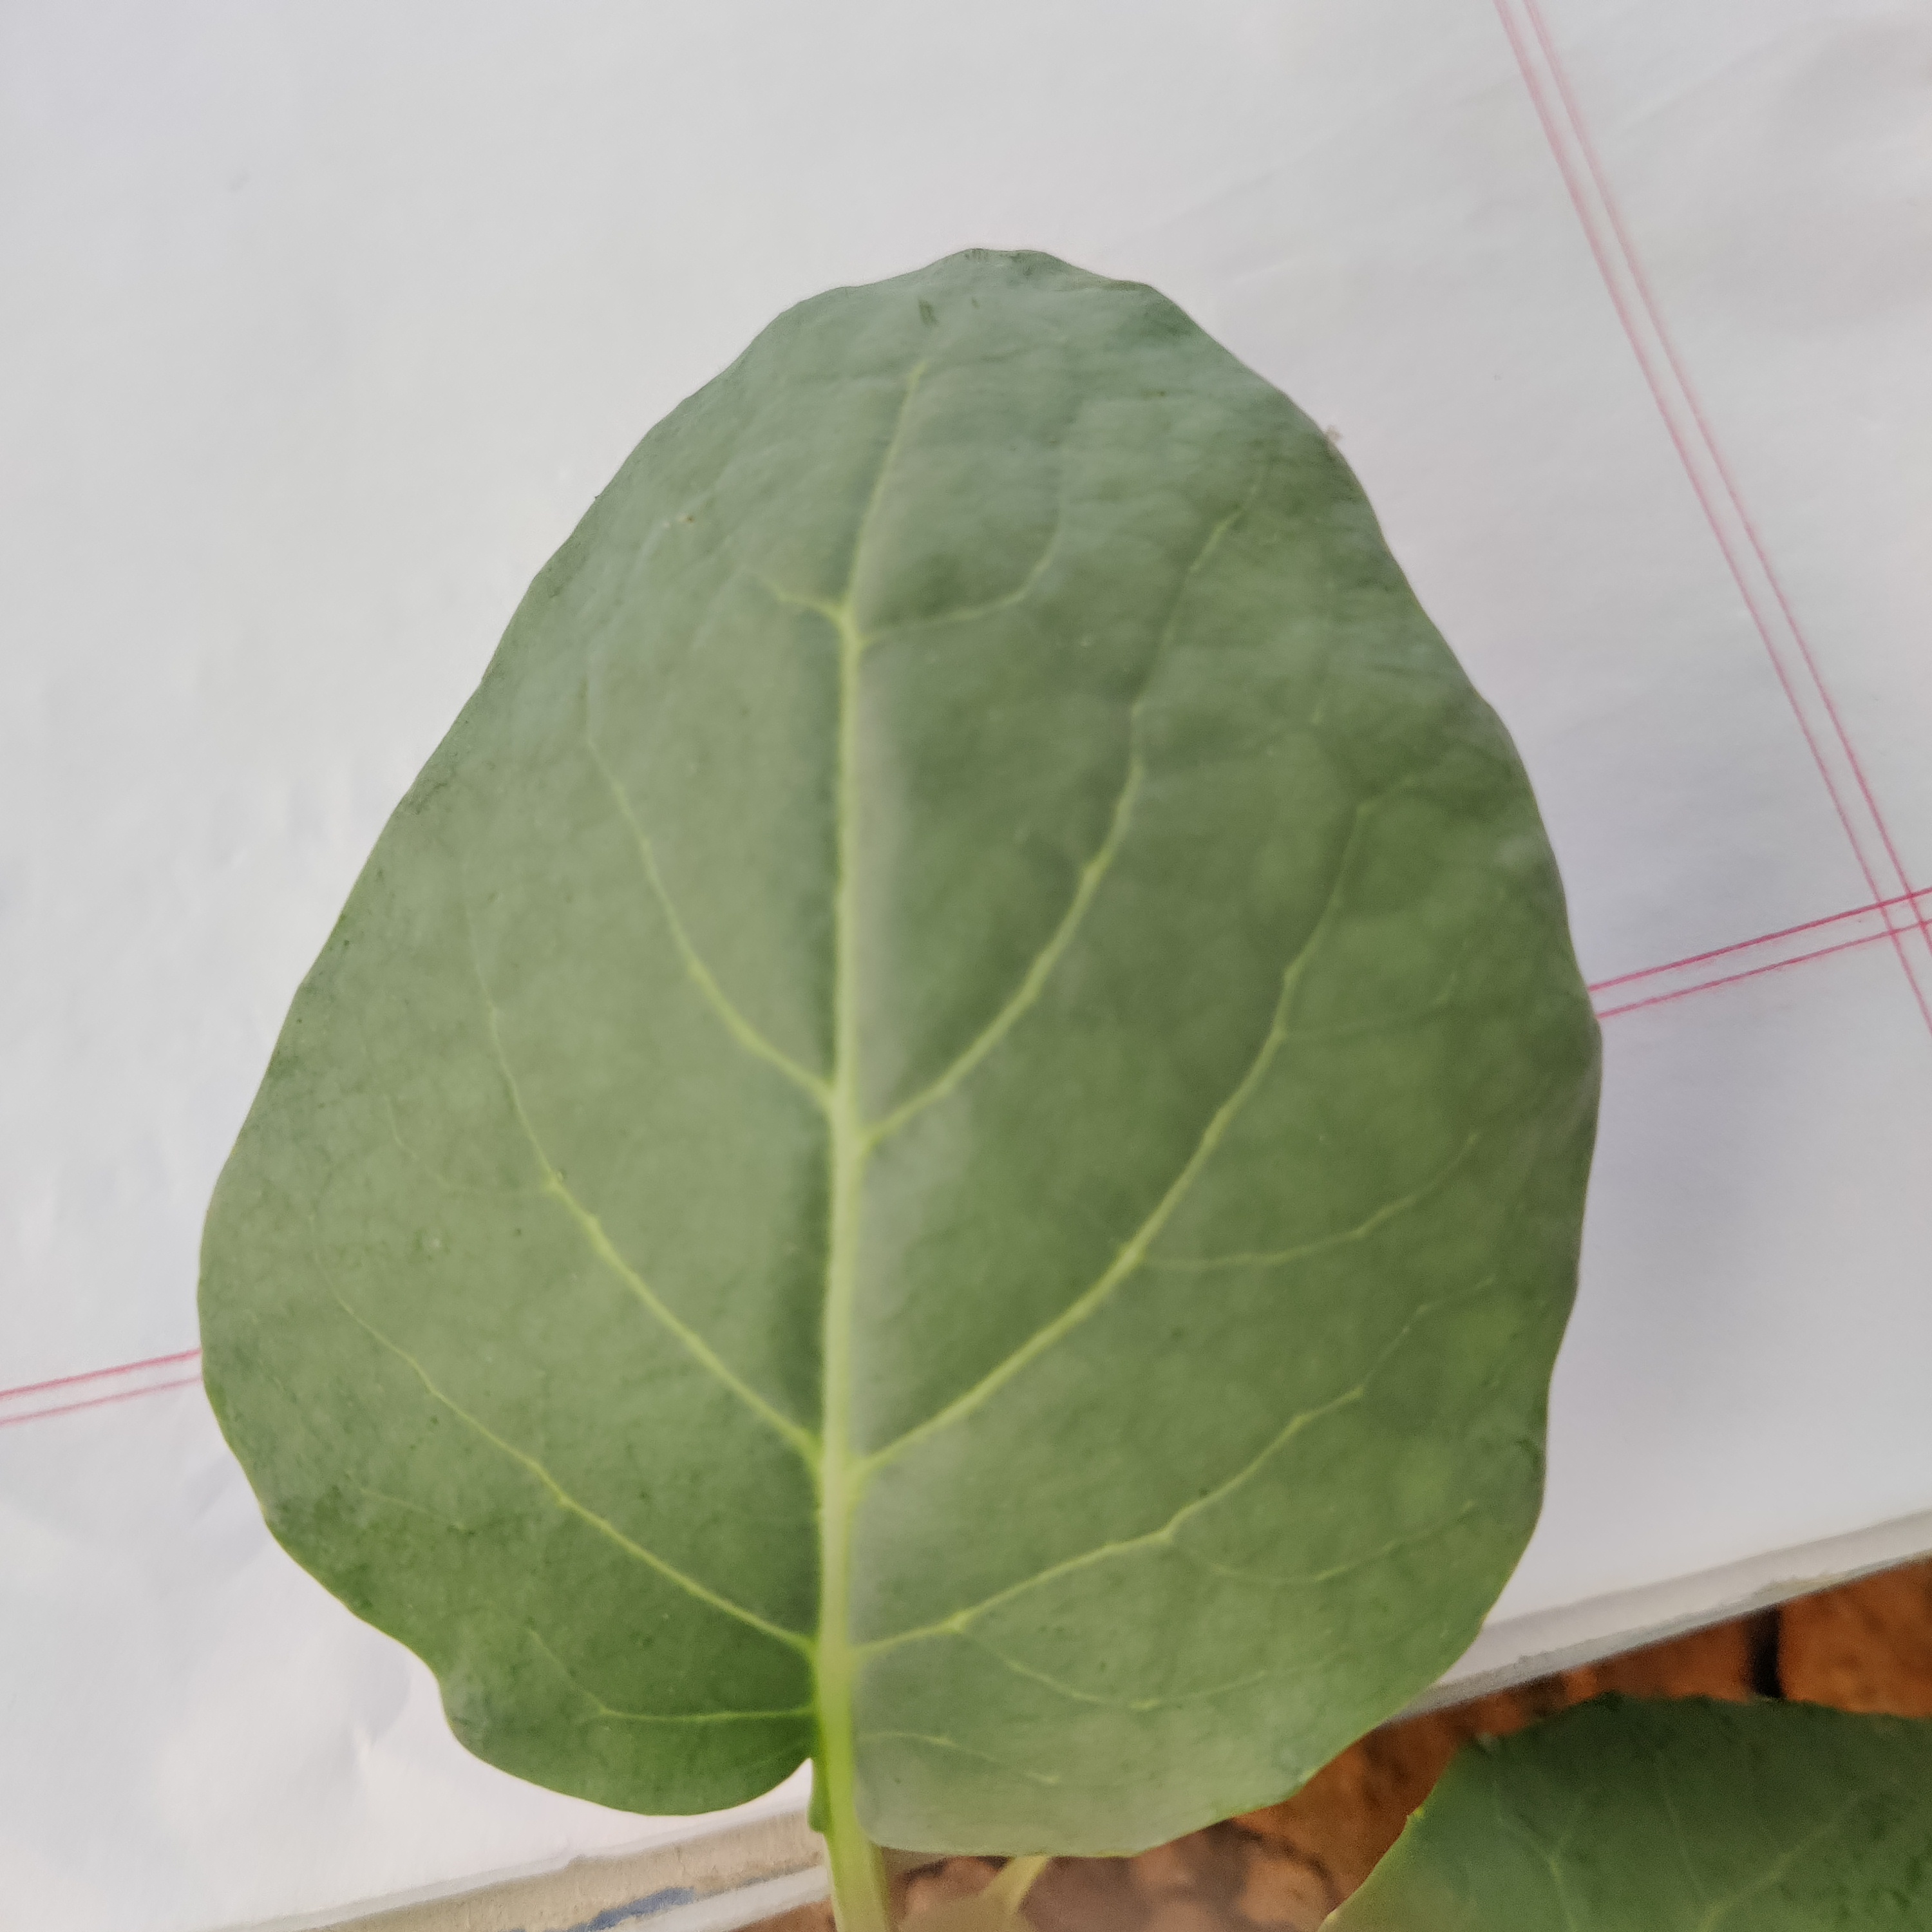
Label: Healthy